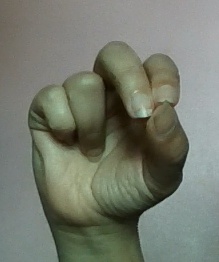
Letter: gaaf